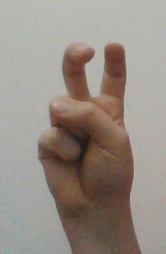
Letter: toot